Let's Dance (David Bowie song)

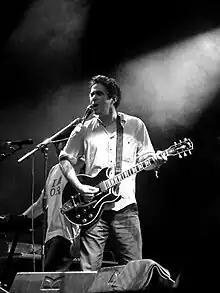
Musicians who have covered "Let's Dance" include M. Ward (pictured in 2009).

"Let's Dance" was a regular on the 1983 Serious Moonlight Tour, the name of which derived from the song's lyric. One performance, filmed on 12 September 1983 and featured in the "Serious Moonlight" concert film the following year, later appeared as the B-side of two releases: a 2015 limited edition Australian single commemorating the Melbourne residency of the "David Bowie Is" exhibition and the 2018 Record Store Day single release of the song's original demo. The song made return appearances on the 1987 Glass Spider and 1990 Sound+Vision tours; a performance on the former saw release on 1988's "Glass Spider". Bowie also performed the song as a duet with singer Tina Turner several times during the 1980s, the first being on 23 and 24 March 1983 at the National Exhibition Centre in Birmingham; the former performance was later released on CD and video in 2016 and charted at number 31 in France. Another 1985 live duet appeared on Turner's "Live in Europe" album in 1988.